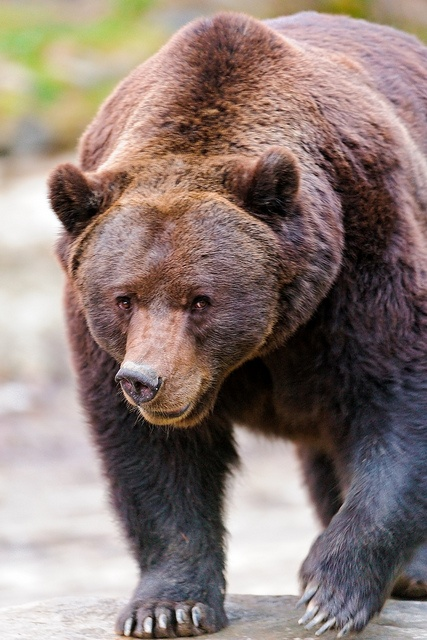
Large brown bear walking on top of a boulder by itself.
A  close shot of a brown black bear walking alone.
a brown bear is walking lazily down the road
A brown bear walking across a stone ground.
a brown bear walks lazily along the dirt
A brown bear standing next to a river